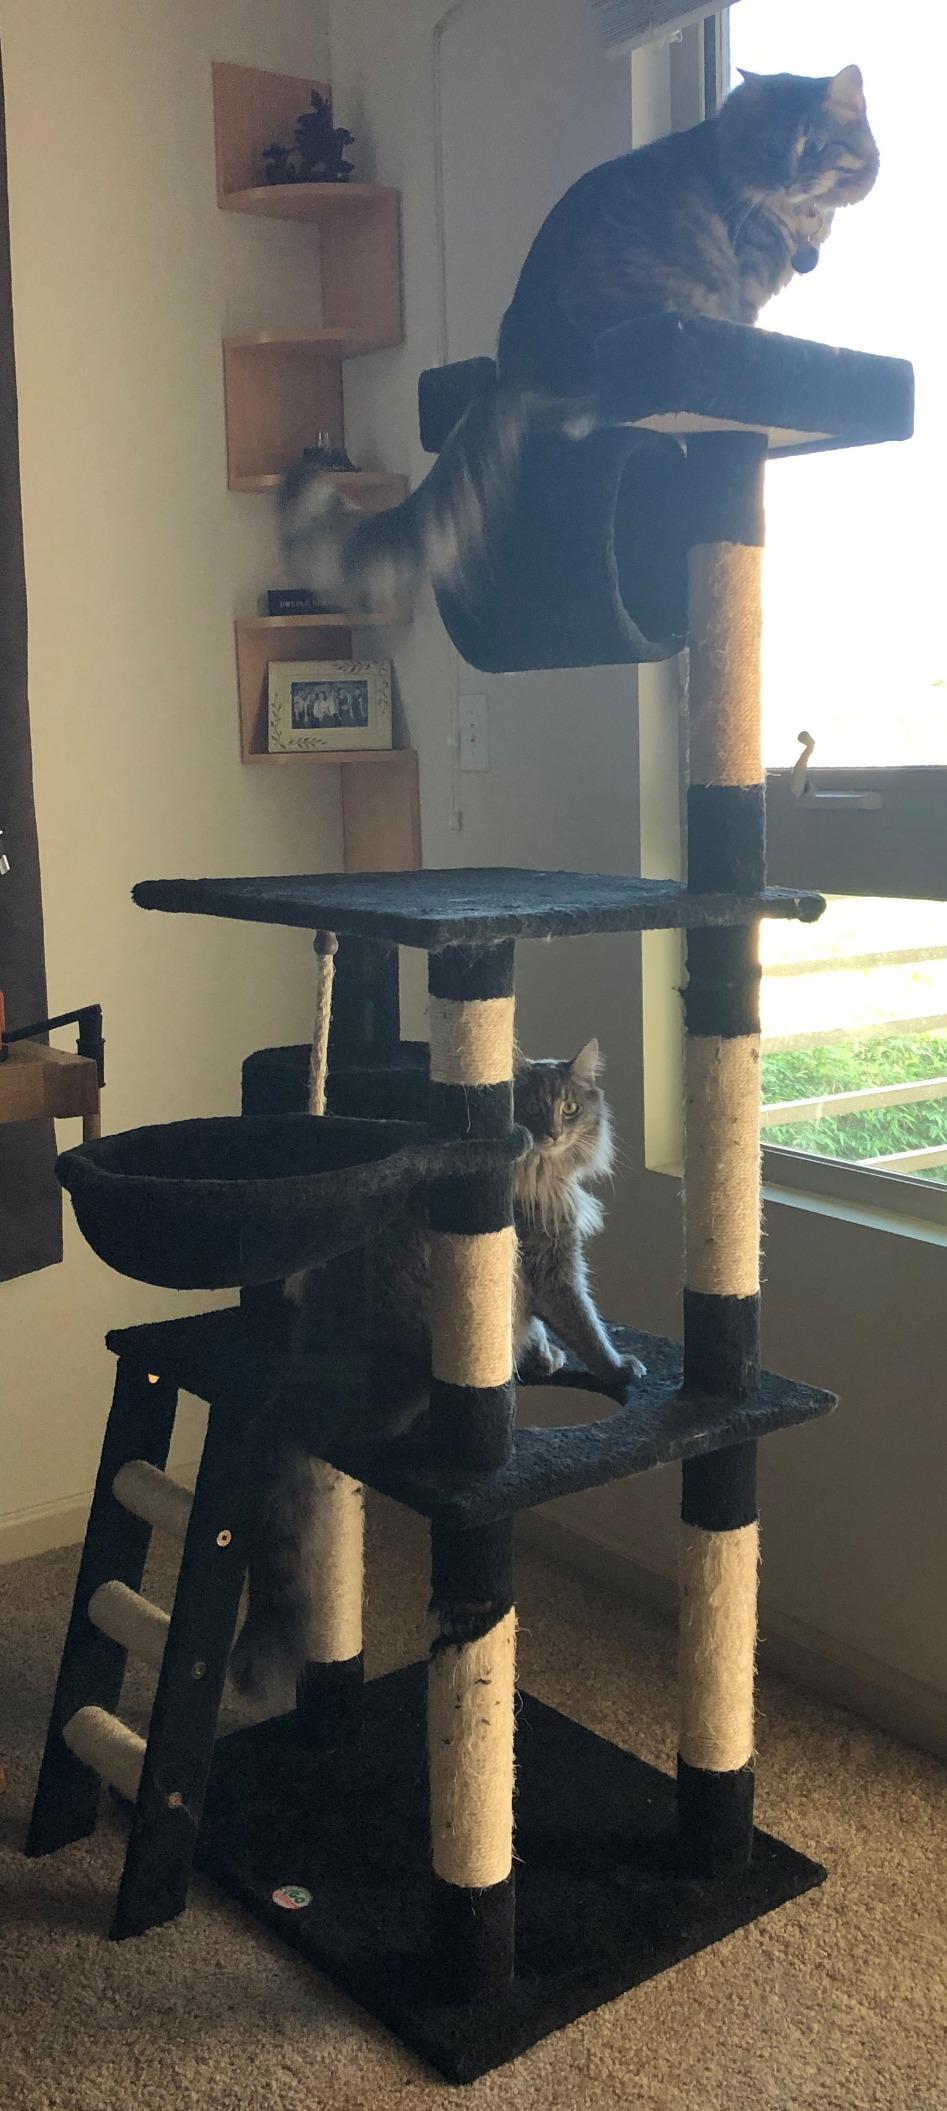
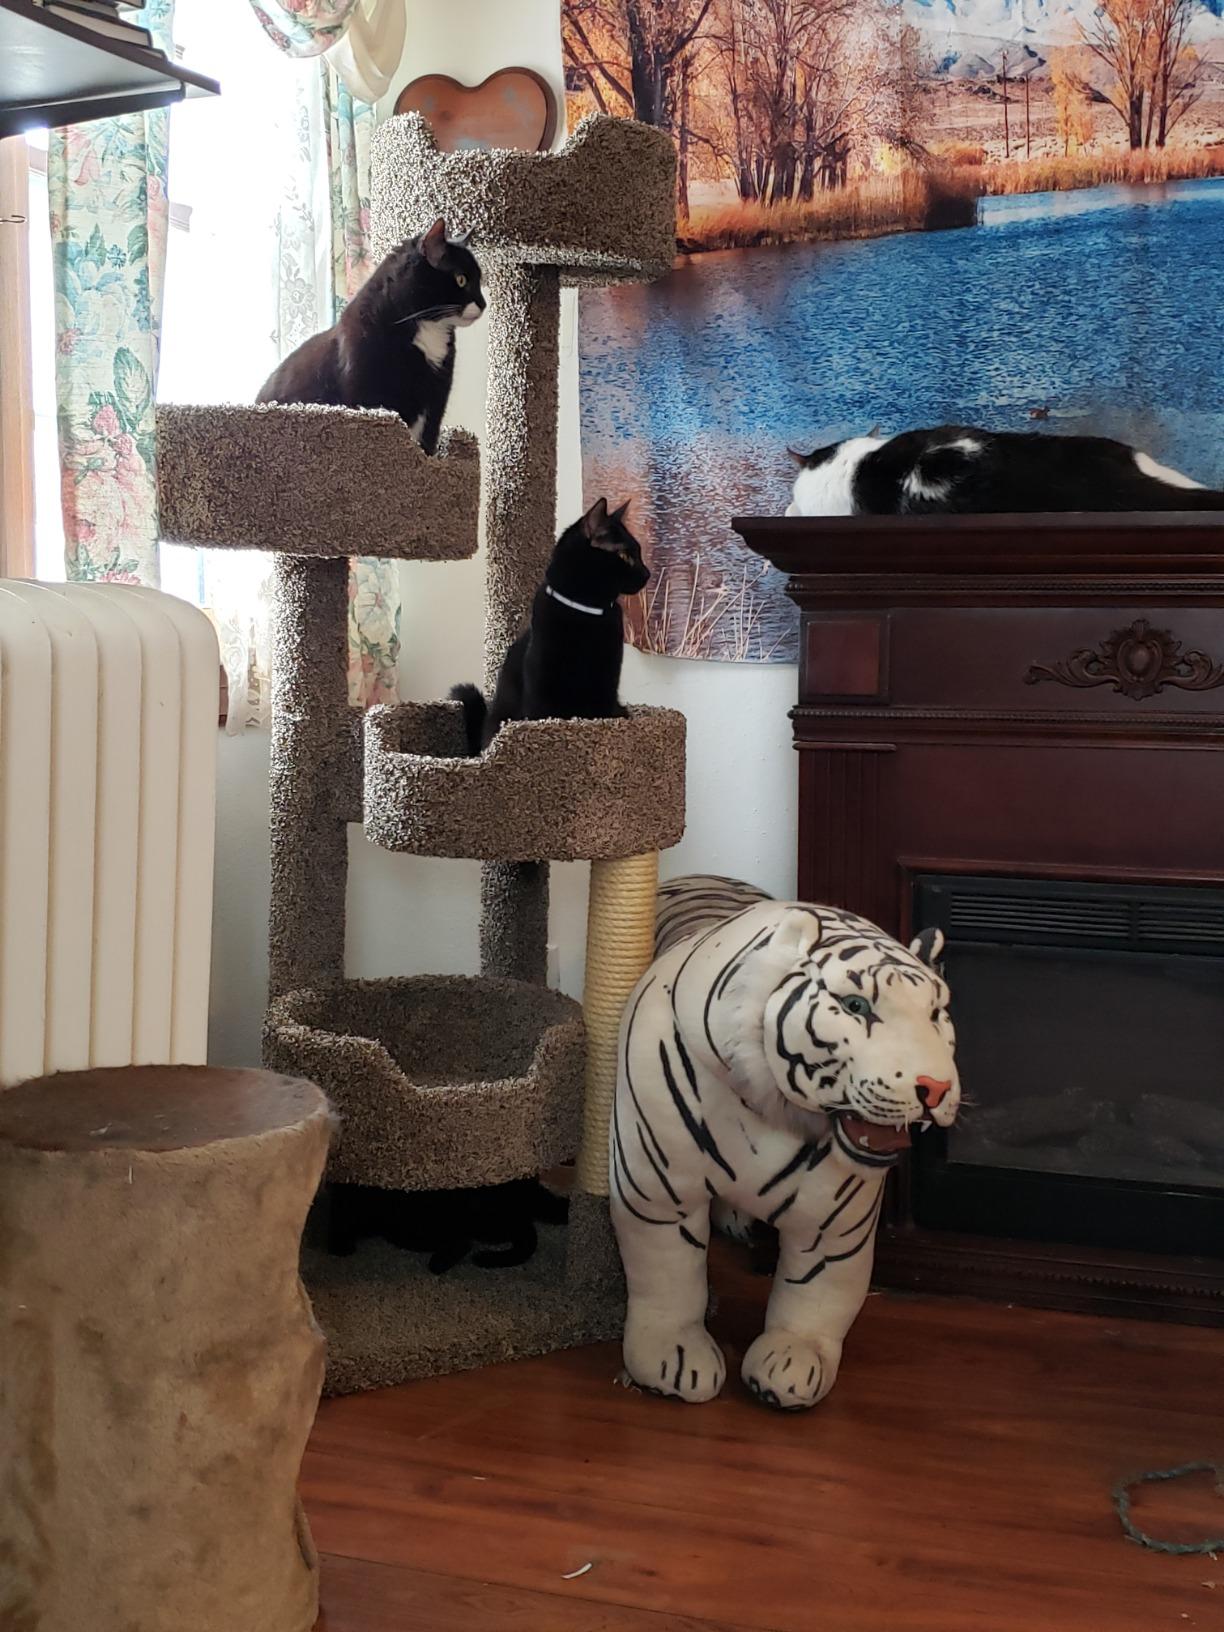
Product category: items_cat tree
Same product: no